Icemaker

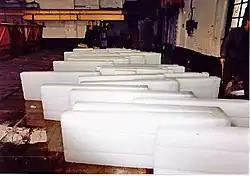
Slabs of manufactured ice at the Grimsby Ice Factory prior to being crushed, 1990

An icemaker, ice generator, or ice machine may refer to either a consumer device for making ice, found inside a home freezer; a stand-alone appliance for making ice, or an industrial machine for making ice on a large scale. The term "ice machine" usually refers to the stand-alone appliance.